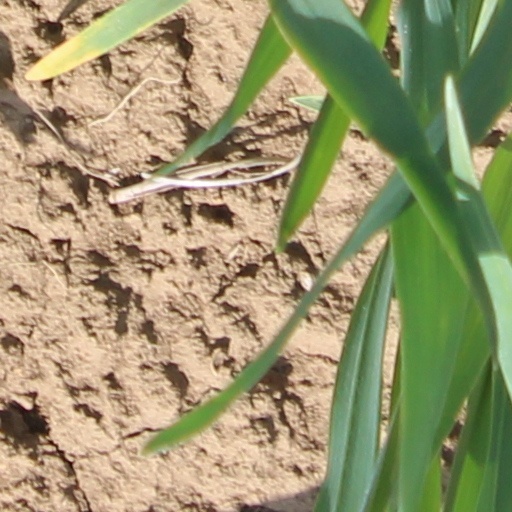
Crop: wheat